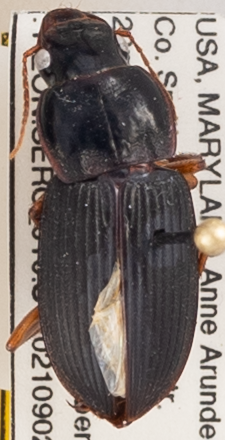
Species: Harpalus pensylvanicus
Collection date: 2021-09-02
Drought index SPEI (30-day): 1.69
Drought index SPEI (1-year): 1.69
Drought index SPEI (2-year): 1.69